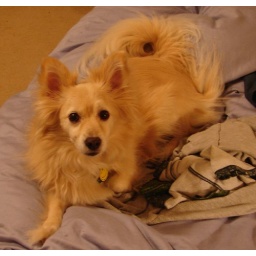
Little Guy lies on the bed and wonders what I'm talking to in the boxes on my dresser. (my hamster)